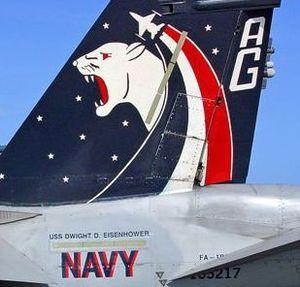
Un Carrier Air Wing, abrégé CVW, est l'unité qui met en oeuvre les aéronefs d'un porte-avions de la marine des États-Unis. Composée de plusieurs escadrons ou détachements d'avions et hélicoptères, l'escadre est une unité constituée, dont la création - et les traditions - remontent souvent à la Seconde Guerre mondiale. Sa composition évolue en permanence pour lui permettre de remplir des missions différentes et complémentaires. Elle constitue la composante la plus significative en termes de puissance de feu et de guerre électronique d'un groupe aéronaval ou Carrier Strike Group.